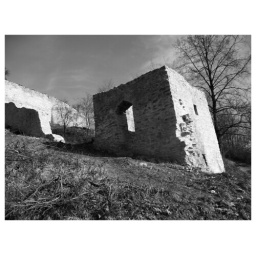
A restored ruin of a tower below the castle of Burglengenfeld.